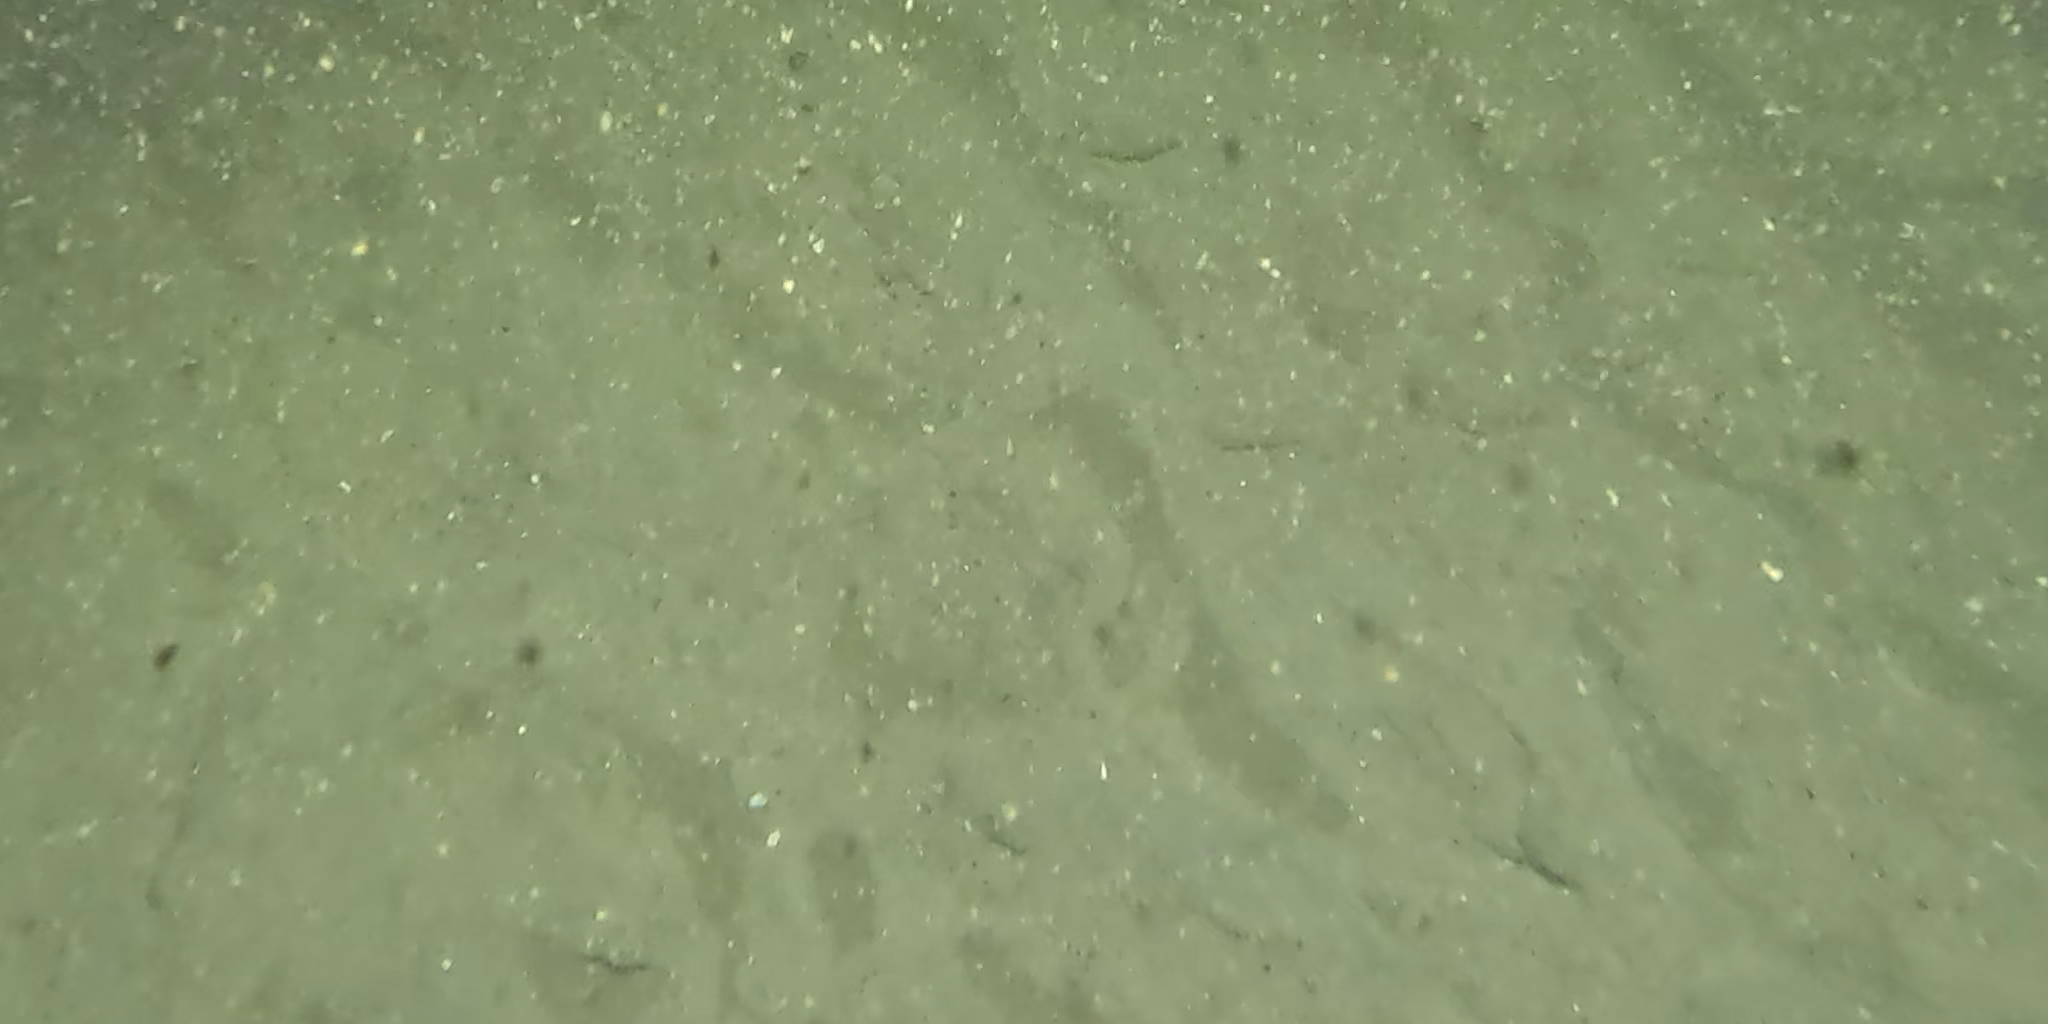
Seabed habitat: sand